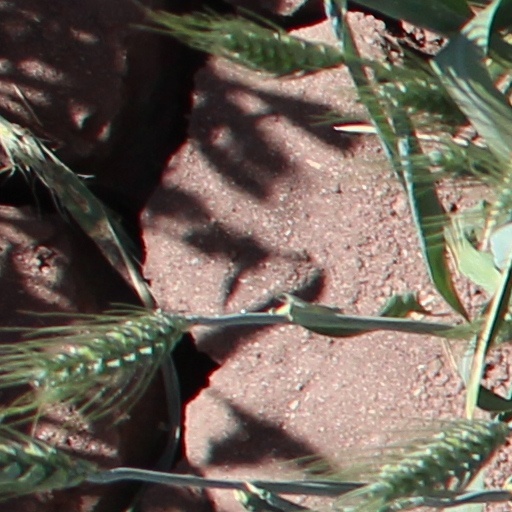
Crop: wheat